Houston Fire Station No. 7

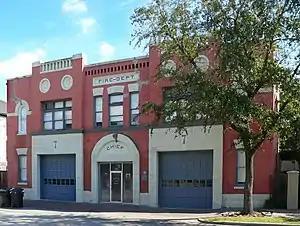
The station's exterior in 2014

Houston Fire Station No. 7 is a historic fire station located at 2403 Milam Street in Houston, Texas. It was listed on the National Register of Historic Places on April 17, 1986. The fire station was built in 1898 and opened the next year as the first paid station in Houston. It was active until a replacement was built 1969. The building has been used as the Houston Fire Museum after a renovation, started in 1980.